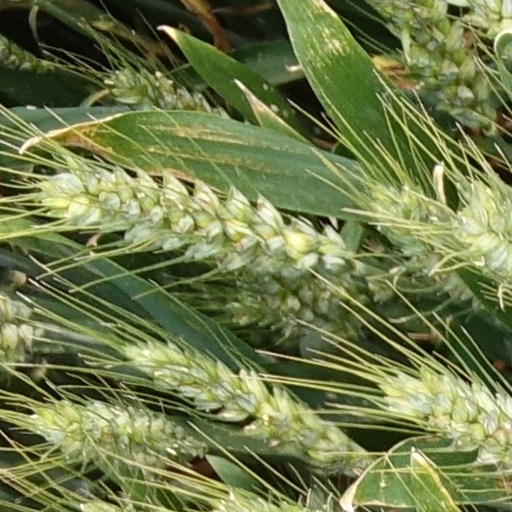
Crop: wheat